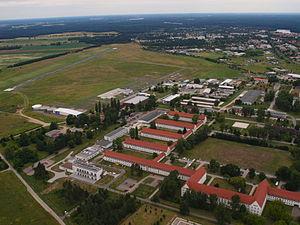
La gare de Strausberg-Nord est une gare ferroviaire à Strausberg en Brandebourg, située dans la banlieue est de Berlin. Elle est le terminus de la ligne de Strausberg à Strausberg Nord, une embranchement de la ligne de Prusse-Orientale, et de la ligne 5 du S-Bahn de Berlin.